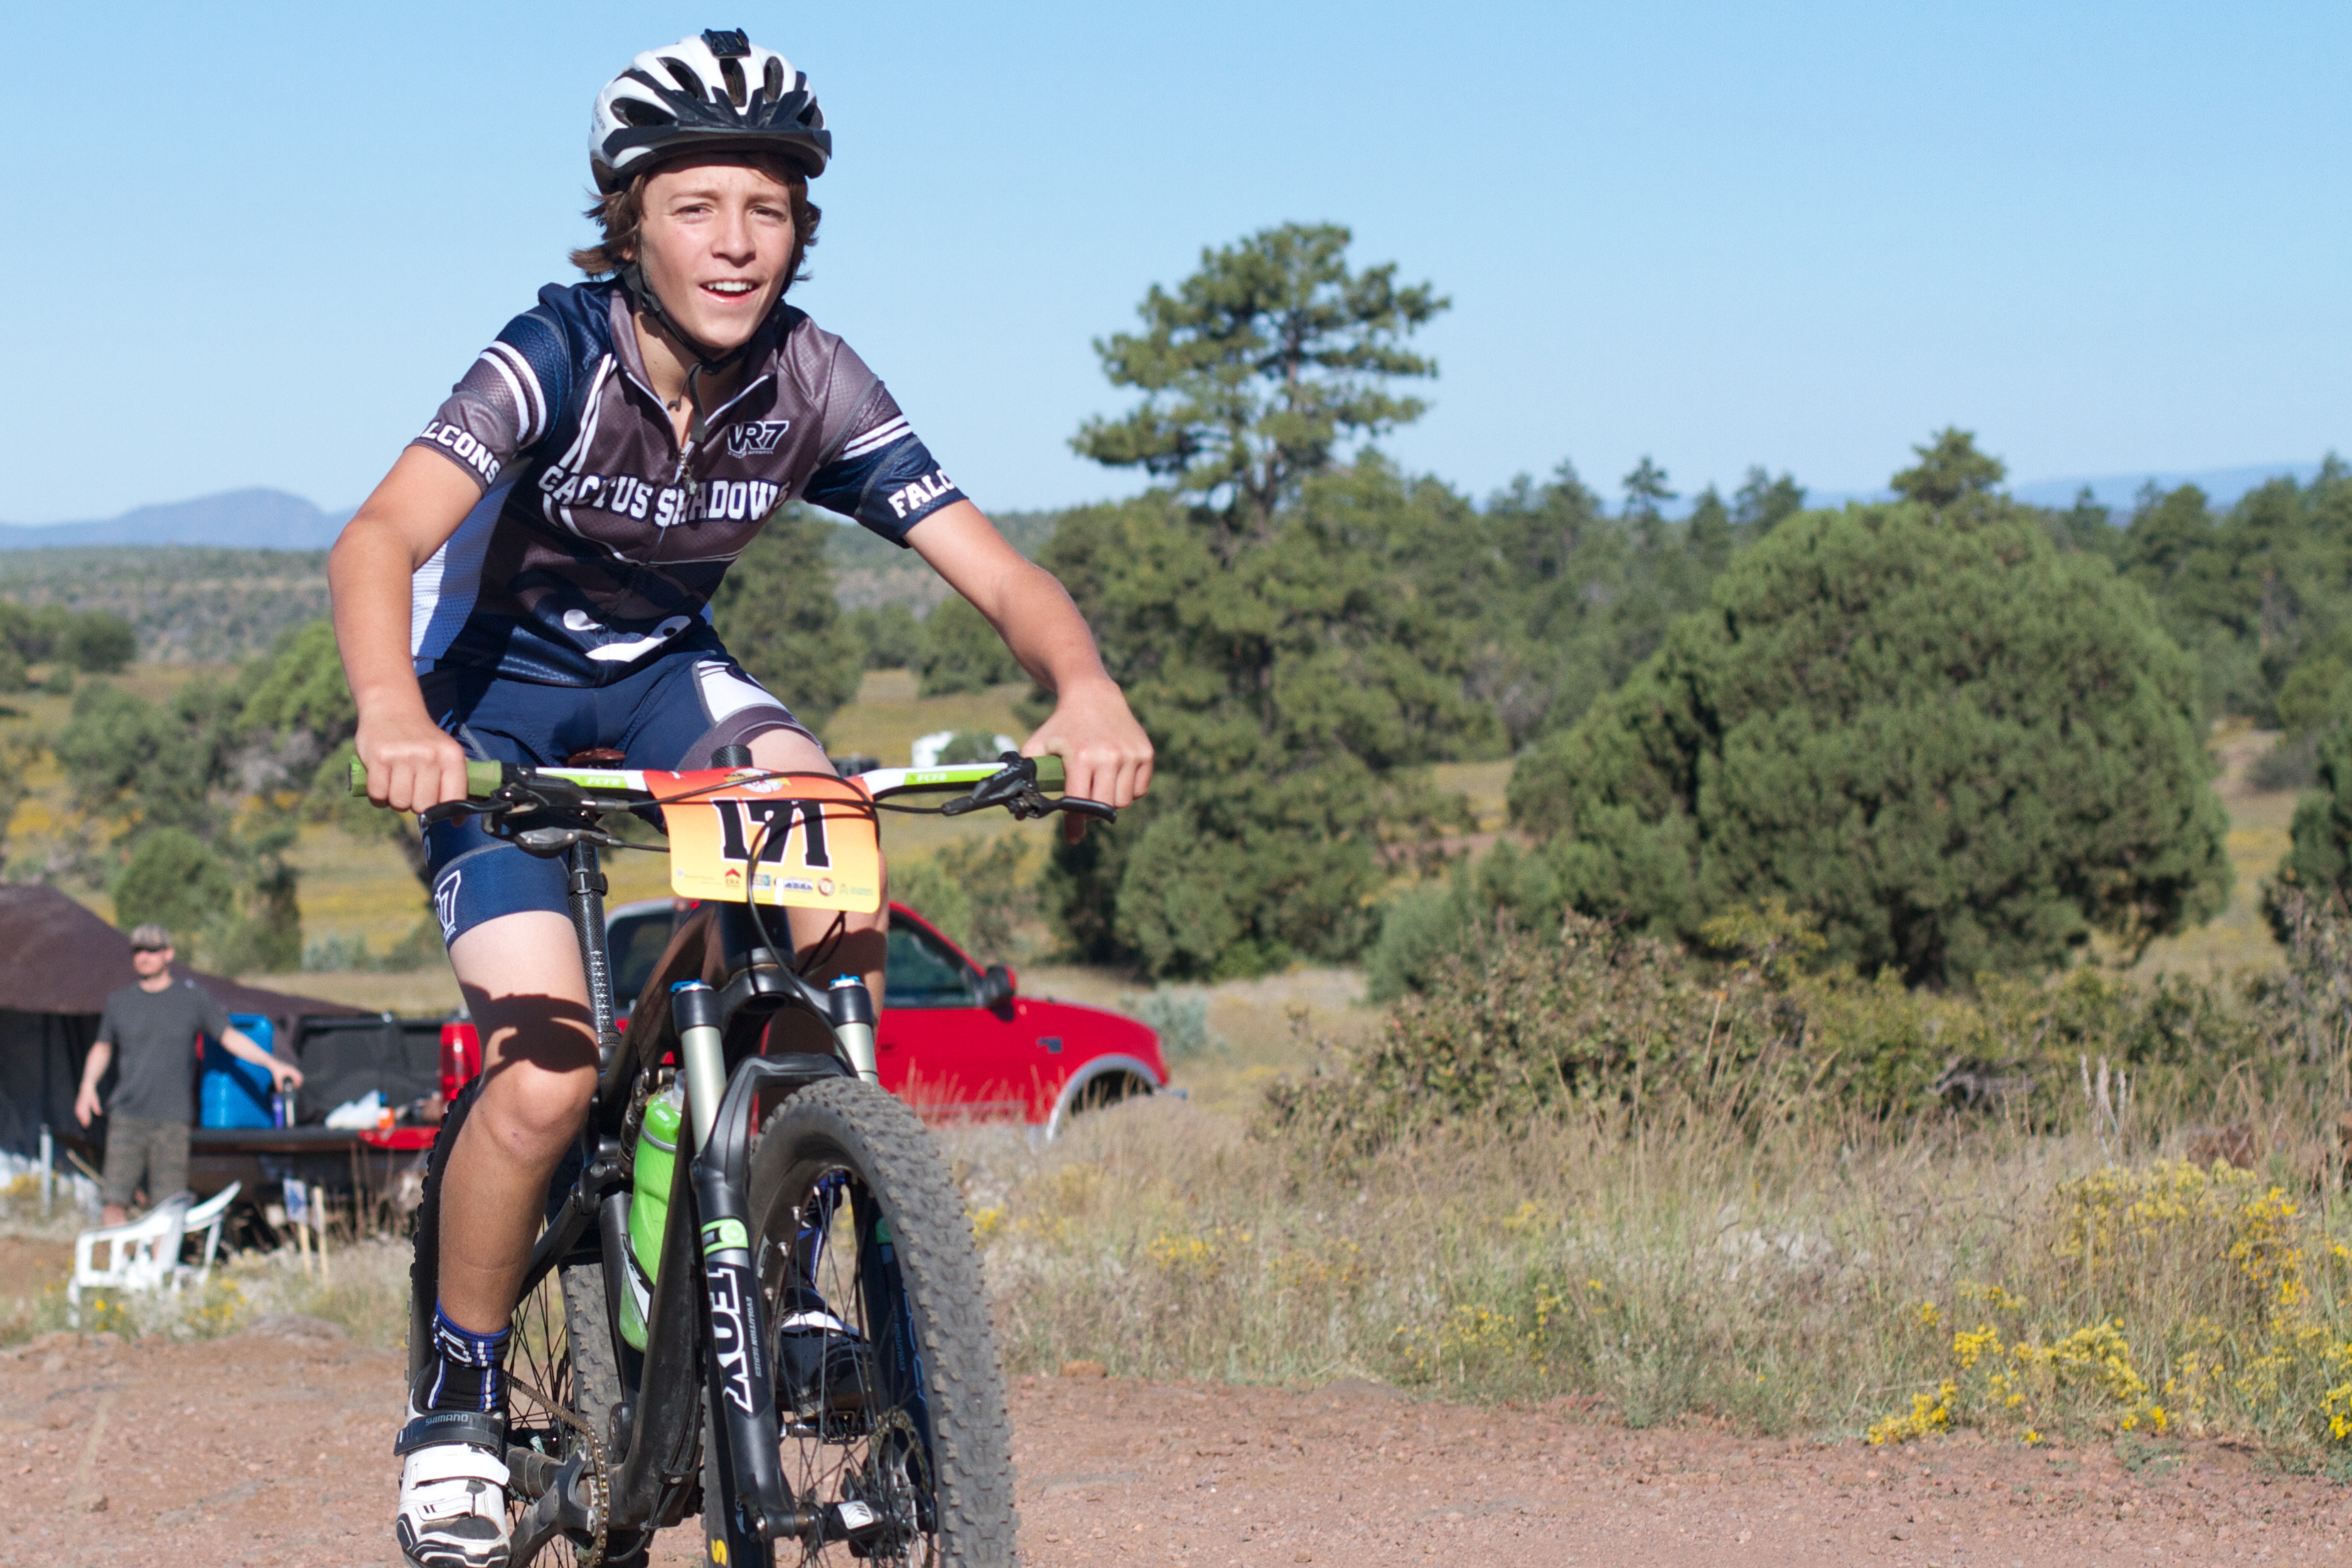
bicycle, vehicle, extreme sport, sports equipment, mountain bike, cycling, race, sports, fotr, freeride, mountain biking, road cycling, cycle sport, cyclo cross, bicycle racing, downhill mountain biking, bicycle motocross, endurance sports, road bicycle racing, duathlon, mountain bike racing, cross country cycling